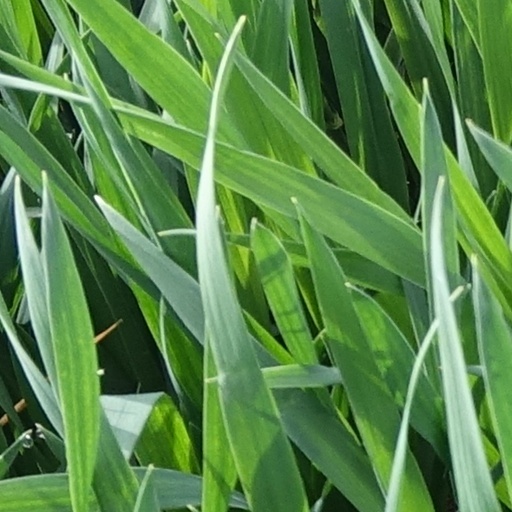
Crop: wheat